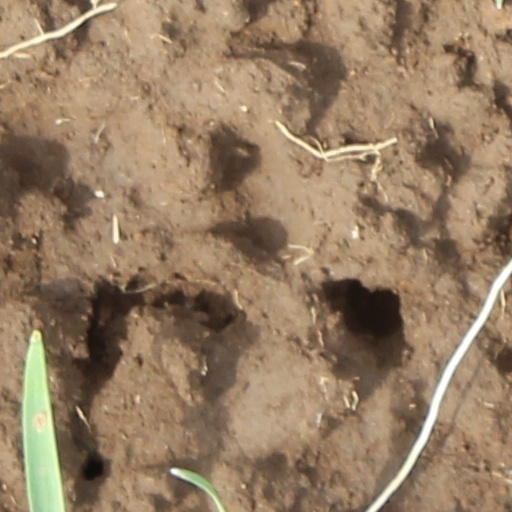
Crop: wheat